List of Indian Shaker Church buildings in Washington

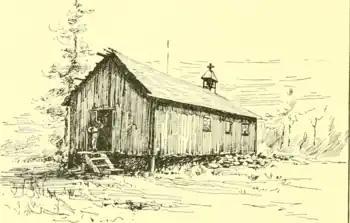
The first Indian Shaker Church at Mud Bay, Eld Inlet, Washington State, circa 1892

The first Shaker Indian church, also called the "mother church", was built above Mud Bay near Olympia, Washington, near the homes the co-founders of the church.